Aston Martin V8

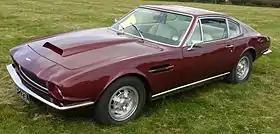
1973 Aston Martin V8 coupé

The Aston Martin V8 is a grand tourer manufactured by Aston Martin in the United Kingdom from 1969 to 1989. As with all traditional Aston Martins, it was entirely handbuilt – with each car requiring 1,200 man-hours to finish.